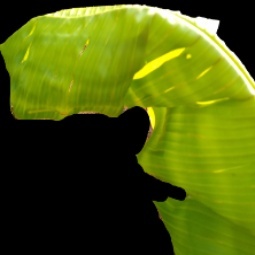
Label: Zinc